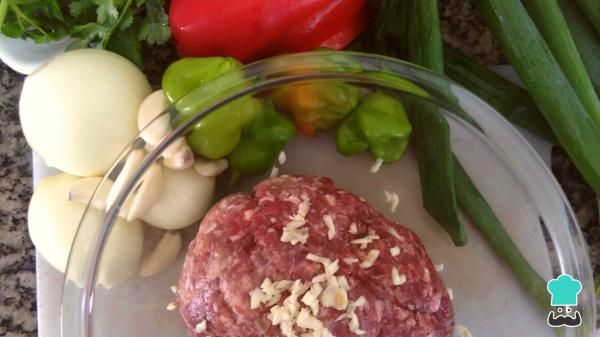
Para que la carne adquiera mejor sabor durante la cocción, con anterioridad ralla o machaca los dientes de ajo e incorpóralos a la carne junto con la sal. Mezcla muy bien y deja macerar la carne. Aparte, prepara un arroz blanco sencillo y hierve los huevos. Reserva.Truco: La cantidad de sal es al gusto, de manera que puedes ajustarla.